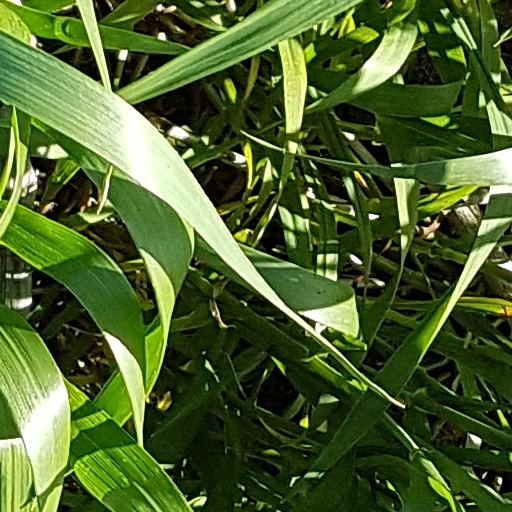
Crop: wheat